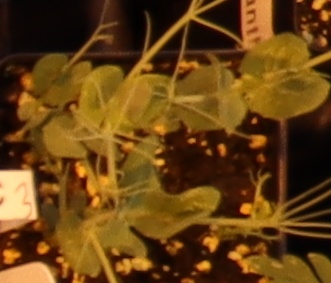
Label: Field Pea